William Robert Grove

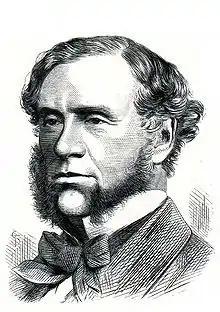
William Robert Grove c. 1850

In 1846, Grove published "On The Correlation of Physical Forces" in which he anticipated the general theory of the conservation of energy that was more famously put forward in Hermann von Helmholtz' "Über die Erhaltung der Kraft" ("On the Conservation of Force") published the following year. His 1846 Bakerian lecture relied heavily on his theory.